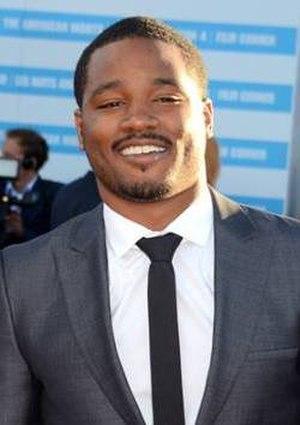
Les Afro-Américains, sont le groupe ethnique formé par les citoyens des États-Unis d’ascendance totale ou partielle d'Afrique subsaharienne. La grande majorité des Afro-Américains sont des descendants d'esclaves déportés entre 1619 et 1810.
Ryan Kyle Coogler est un réalisateur et scénariste américain né à Oakland le 23 mai 1986.